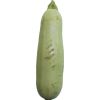
Label: zucchini